Ruslan Baghdasaryan

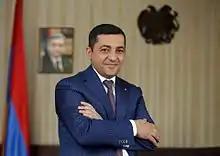
Ruslan Baghdasaryan

Ruslan Shaheni Baghdasaryan (Armenian: Ռուսլան Շահենի Բաղդասարյան, born June 28, 1980, Yerevan) is an Armenian politician. He is the Head of Davtashen District and a member of the Republican Party of Armenia.